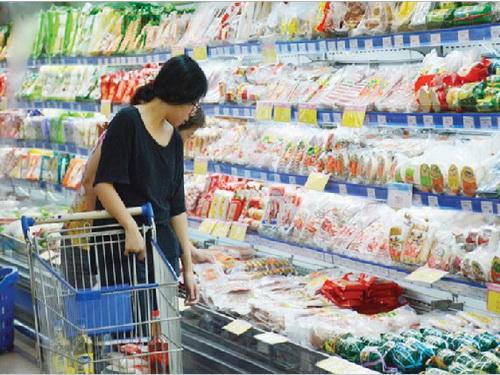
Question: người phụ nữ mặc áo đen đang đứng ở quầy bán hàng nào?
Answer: quầy bán đồ đông lạnh